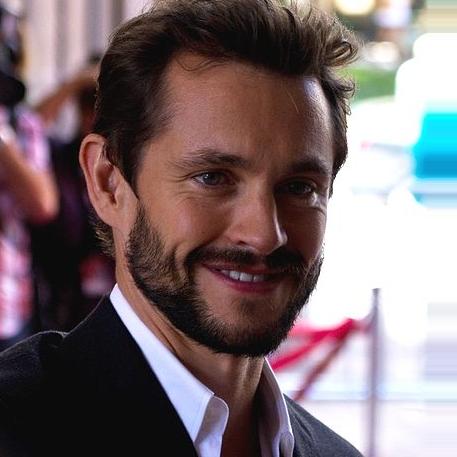
Age: 35